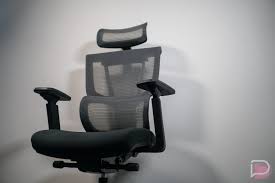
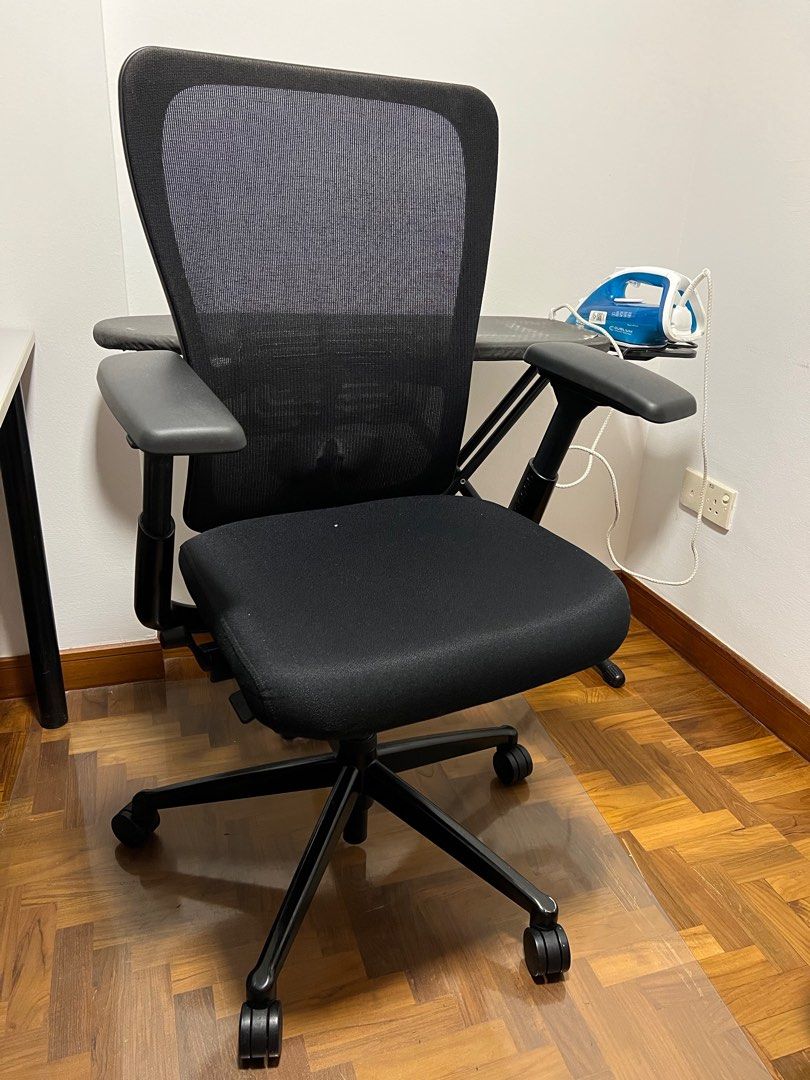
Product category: items_chair
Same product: no